History of Sicily

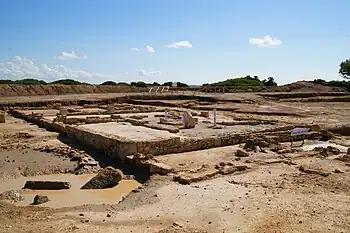
The Phoenician city on Motya

From the 11th century BC, Phoenicians begin to settle in western Sicily, having already started colonies on the nearby parts of North Africa. Within a century, we find major Phoenician settlements at Soloeis (Solunto), present day Palermo and Motya (an island near present-day Marsala). Others included Drepana (Trapani) and Mazara del Vallo.